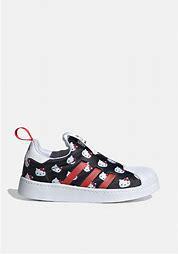
Brand: adidas
Model: originals BP Adidas Originals Superstar 360 C